División del Norte

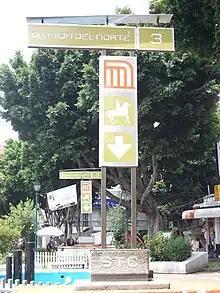
Metro División del Norte with stylized image of Pancho Villa

In 1980, the Mexico City metro opened the Metro División del Norte station on Line 3. There is a nearby Avenida División del Norte. The logo for the metro station is a stylized version of Villa, but not his name.